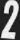
Number: 2